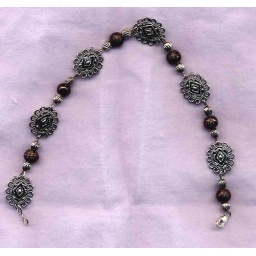
flower bracelet in brown silver tone